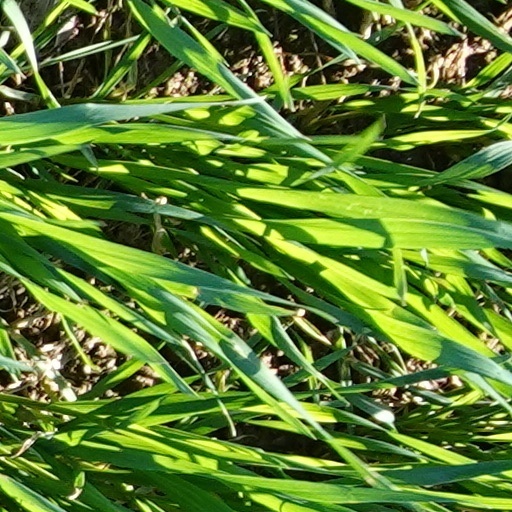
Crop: wheat